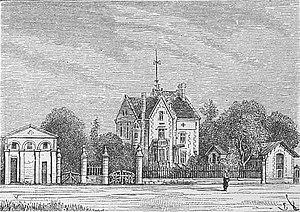
Illustration du Château Mouton Rothschild dans l'ouvrage Bordeaux et ses vins (6ème édition) de Charles Cocks et Edouard Féret publié en 1893
Château Mouton Rothschild est un domaine viticole réputé du Médoc, situé dans la commune de Pauillac. Il produit l'un des vins de Bordeaux les plus prestigieux, en appellation pauillac. Second grand cru dans la Classification officielle des vins de Bordeaux de 1855, il est le seul vin dont le classement est modifié, passant Premier grand cru en 1973.